Traditional copper work in Mexico

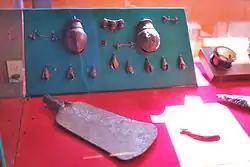
Bronze bells and tools at the site museum of Tzintzuntzan

Copper working has been done in central Mexico since the pre Hispanic period. However, it is not the first area in the Americas to begin working with the metal. The first evidence of copper work is in what is now the Midwest of the United States as the metal was found here fairly easily on the surface without mining. The next location was in the west coastal areas of South America into some areas of Central America, where it wasn't often mixed with gold. Copper working developed later in Mesoamerica because of the lack of surface copper and little to no contact with the copper cultures to the north or south.